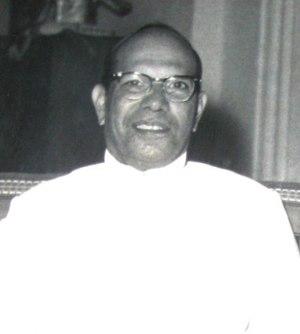
Le gouverneur général de Ceylan fut le représentant de la Couronne britannique de l'accession de Ceylan comme royaume du Commonwealth, en 1948, jusqu'à ce que le pays devienne une république sous le nom de Sri Lanka, en 1972.
Voici la liste des gouverneurs de Ceylan.
Le poste de président de la République démocratique socialiste du Sri Lanka a été créé en 1972, en tant que poste honorifique, puis lors de l'entrée en vigueur de la Constitution de 1978 introduite par Junius Richard Jayewardene, il est devenu un poste exécutif.